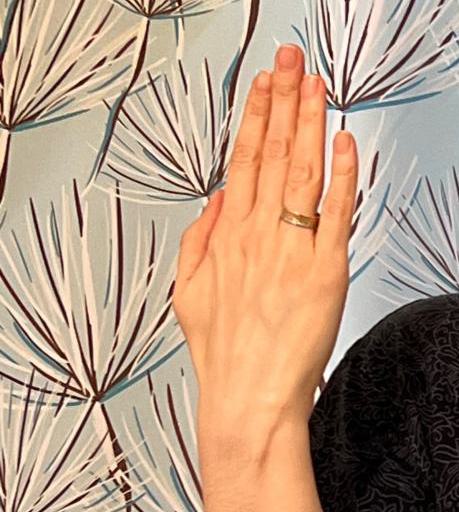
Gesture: stop_inverted